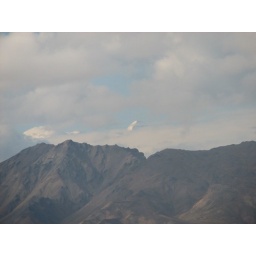
white triangle above fore mountain